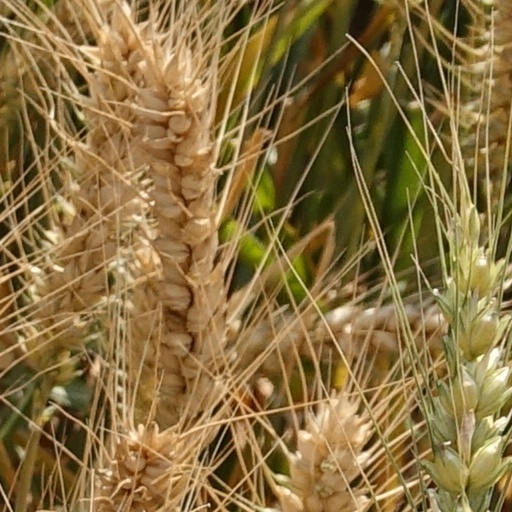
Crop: wheat